Sunderland lustreware

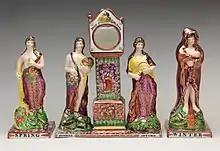
Clock chimneypiece of three pieces, with figures of the four seasons, Dixon Austin and Co., 1820-26. Max height 12 inches.

Lustreware was not made in England before the start of the 19th century, and was initially developed in Staffordshire, where Wedgwood developed a pink or gold lustre finish about 1805, which they sold as "Moonlight". The Sunderland factories mostly made fairly cheap and popular pieces, many of them plaques, especially rectangular ones with "picture frame" edges, and an image of inscription in the central panel; these are usually in the characteristic pink colour. These might be a transfer-printed image of a ship, celebrity, or building, or a painted personal inscription (known as presentation pieces). Many used the "splash lustre" effect, achieved by dropping drops of oil onto the lustred piece before firing.